Lukáš Krpálek

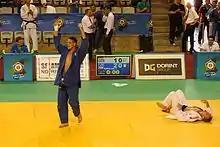
Krpálek at the 2012 Prague Grand Prix

Lukáš Krpálek (born 15 November 1990) is a Czech heavyweight judoka. A former world champion (2014, 2019), European champion (2013, 2014, 2018) and Olympic Champion (2016, 2021). He is the most successful judoka in Czech and Czechoslovak history, and was named Czech Judoka of the Year eight times between 2008 and 2015.